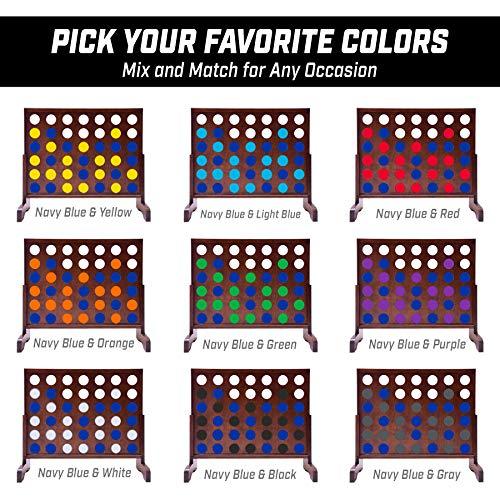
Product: GoSports Giant Four in a Row Replacement Game Coins | For GoSports 3’ Size Game Sets Only | Set of 21 Coins - Choose Your Color
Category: Toys & Games | Games & Accessories | Board Games
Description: SET OF 21 COINS: Official Go Sports Four in a Row replacement game coins for 3’ width game sets only, buy 2 for a full set of coins.
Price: $12.49